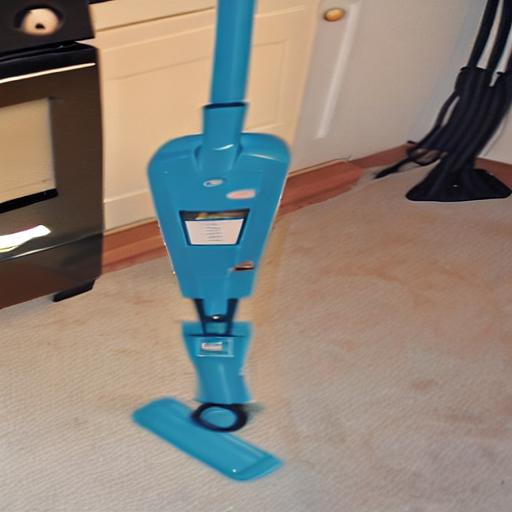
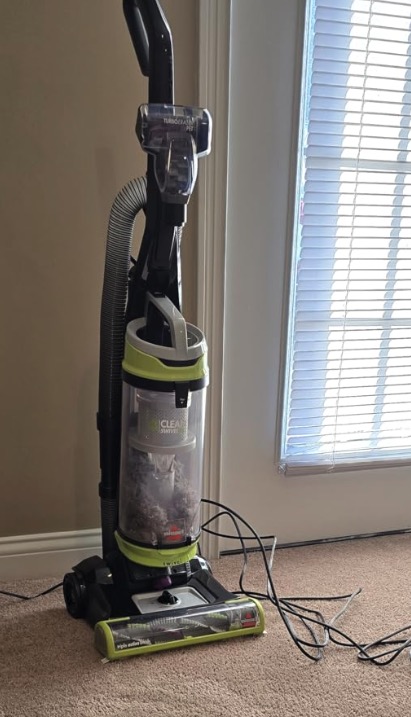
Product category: items_vacuum
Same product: no